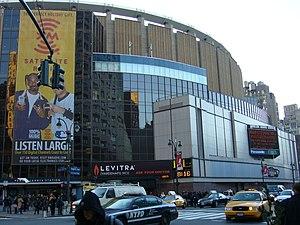
Les Knicks de New York sont une franchise américaine de basket-ball évoluant dans la National Basketball Association, basée dans l’arrondissement de New York à Manhattan. Elle est détenue par la holding Cablevision. Les Knicks concourent au sein de la NBA en tant que membre de la Division Atlantique de la Conférence Est. L’équipe joue ses matchs à domicile au Madison Square Garden, une salle qu’ils partagent avec les Rangers de New York de la Ligue nationale de hockey. Ils sont l’une des deux équipes de la NBA situées à New York; l’autre équipe étant les Nets de Brooklyn. Aux côtés des Celtics de Boston, les Knicks sont l’une des deux équipes originales de la NBA encore situées dans leur ville d’origine.
Up! Tour est la seconde tournée mondiale effectuée par la chanteuse et compositrice canadienne Shania Twain à l'appui de son quatrième album studio, Up!. Le spectacle s'est effectué en Amérique du Nord et en Europe. Le Tour est devenu l'un des circuits avec les plus grosses recettes en 2004, selon les estimations, recettes de plus de 100 millions de dollars.
I Love New York est une chanson de l'artiste américaine Madonna, issue de son dixième album studio Confessions on a Dance Floor, composée et produite par Madonna et Stuart Price. Dans ce titre plus personnel, la chanteuse exprime son amour pour la ville de New York dans laquelle elle a vécu des moments difficiles, mais aussi et surtout son amour pour l'état d'esprit qui y règne. Les paroles de la chanson font aussi référence au président des États-Unis alors en place et que l'artiste n’affectionne guère, George W. Bush.
Manhattan est l'un des cinq arrondissements de New York, les quatre autres étant le Bronx, Queens, Brooklyn et Staten Island. Il correspond en majeure partie à l'île de Manhattan, d'une superficie de 58,8 km², entourée par le fleuve Hudson à l'ouest, l'Upper New York Bay au sud, l'East River à l'est et la Harlem River au nord.
SummerSlam est une réunion évènementielle de catch produite par la World Wrestling Entertainment, se déroulant chaque année au mois d'août; et diffusée en direct en paiement à la séance.